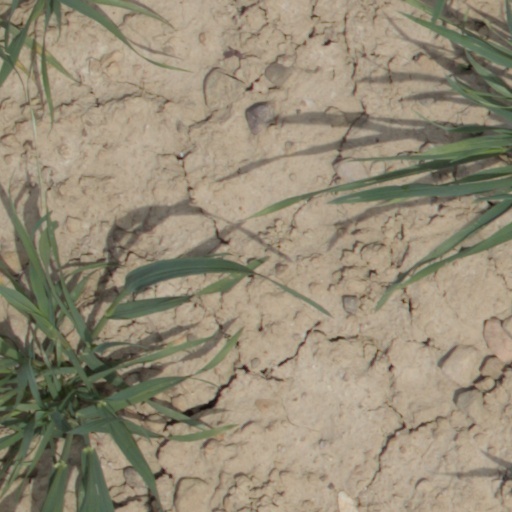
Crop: wheat